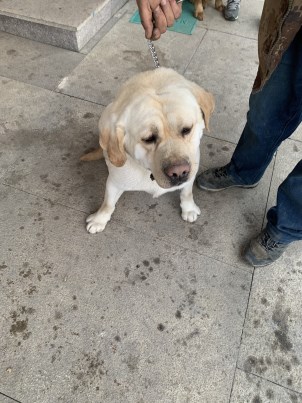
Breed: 3580-n000122-Labrador_retriever